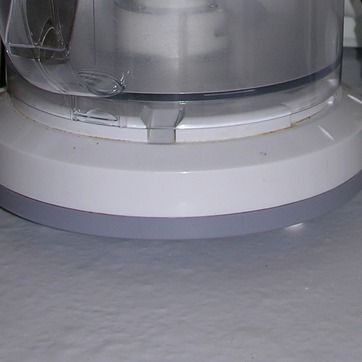
Material: plastic